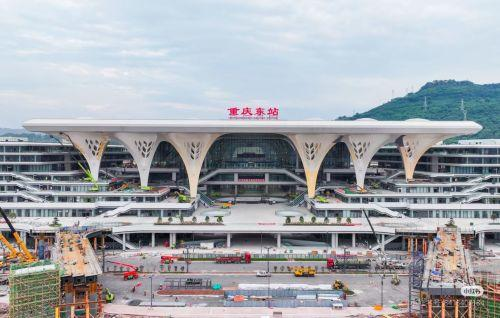
地标名称：重庆东站
所在城市：重庆市·南岸区